Carlton Bolling

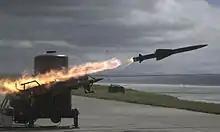
Rapier missile developed by Colin Baron, at BAC's Guided Weapons Division in Stevenage in the late 1960s

In March 2007, Carlton Bolling College was inspected by Ofsted and were ranked the first school in Bradford to get an outstanding result.